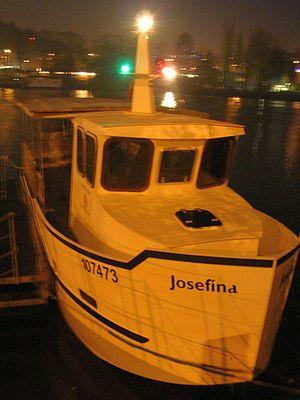
Un feu est une lumière de signalisation maritime émise par un bateau, un phare, une tourelle, une balise ou une bouée. La position et les caractéristiques d'un feu sont précisément définies, afin que le feu soit identifiable par les marins.